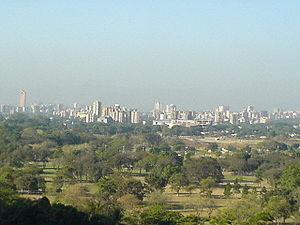
Aragua est un État du Venezuela. Sa capitale est Maracay. En 2011, sa population s'élève à 1 630 308 habitants.
Le Venezuela ou Vénézuéla [venezɥɛla], en forme longue la république bolivarienne du Venezuela, en espagnol República Bolivariana de Venezuela, nom officiel en l'honneur de Simón Bolívar, est une république fédérale située dans la partie la plus septentrionale de l'Amérique du Sud, bordé au nord par la mer des Caraïbes, à l'est-sud-est par le Guyana, au sud par le Brésil, au sud-sud-ouest et à l'ouest par la Colombie.
Maracay est une ville du Venezuela, chef-lieu de la municipalité de Girardot et capitale de l'État d'Aragua. En 2009, la population de l'agglomération est estimée à 1 250 000 habitants, ce qui en fait l'une des cinq principales agglomérations du pays.